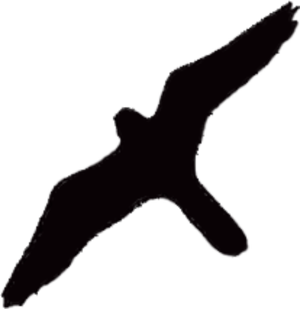
Le Faucon pèlerin est une espèce de rapaces robuste, de taille moyenne, réputée pour être l’oiseau le plus rapide du monde en piqué. Ses proies sont presque exclusivement des oiseaux, mais certains individus peuvent également s'attaquer à de petits animaux terrestres. Ce faucon ne construit pas de nid, et niche essentiellement sur des falaises, plus rarement sur des arbres, des structures ou des bâtiments élevés. Ses populations ont très fortement diminué après la Seconde Guerre mondiale, en particulier du fait de la pollution au DDT. Depuis sa protection dans les années 1970, ses populations sont à nouveau en expansion.